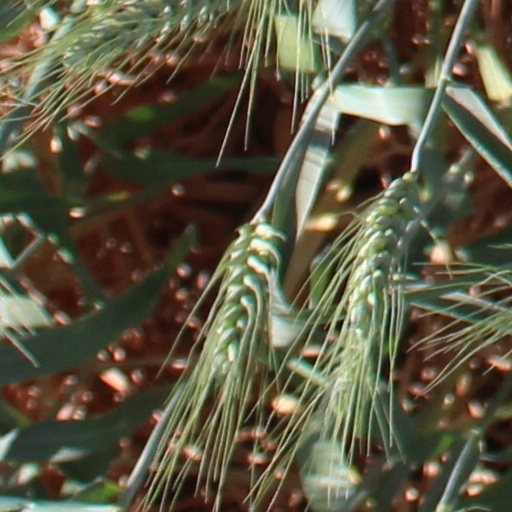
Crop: wheat